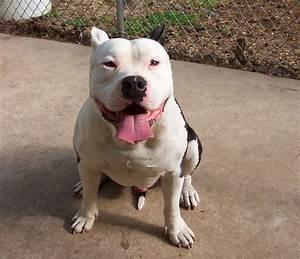
dog